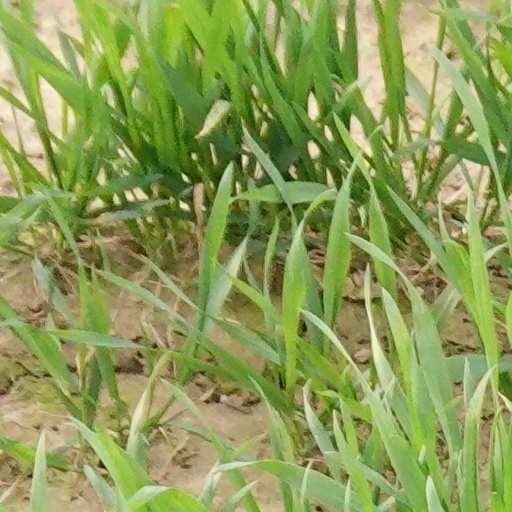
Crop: wheat